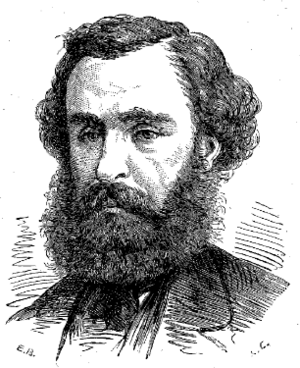
Joseph Eustache Crocé-Spinelli, centralien, est un aéronaute, né à Monbazillac le 10 juillet 1845 et mort le 15 avril 1875 au cours d’une ascension.